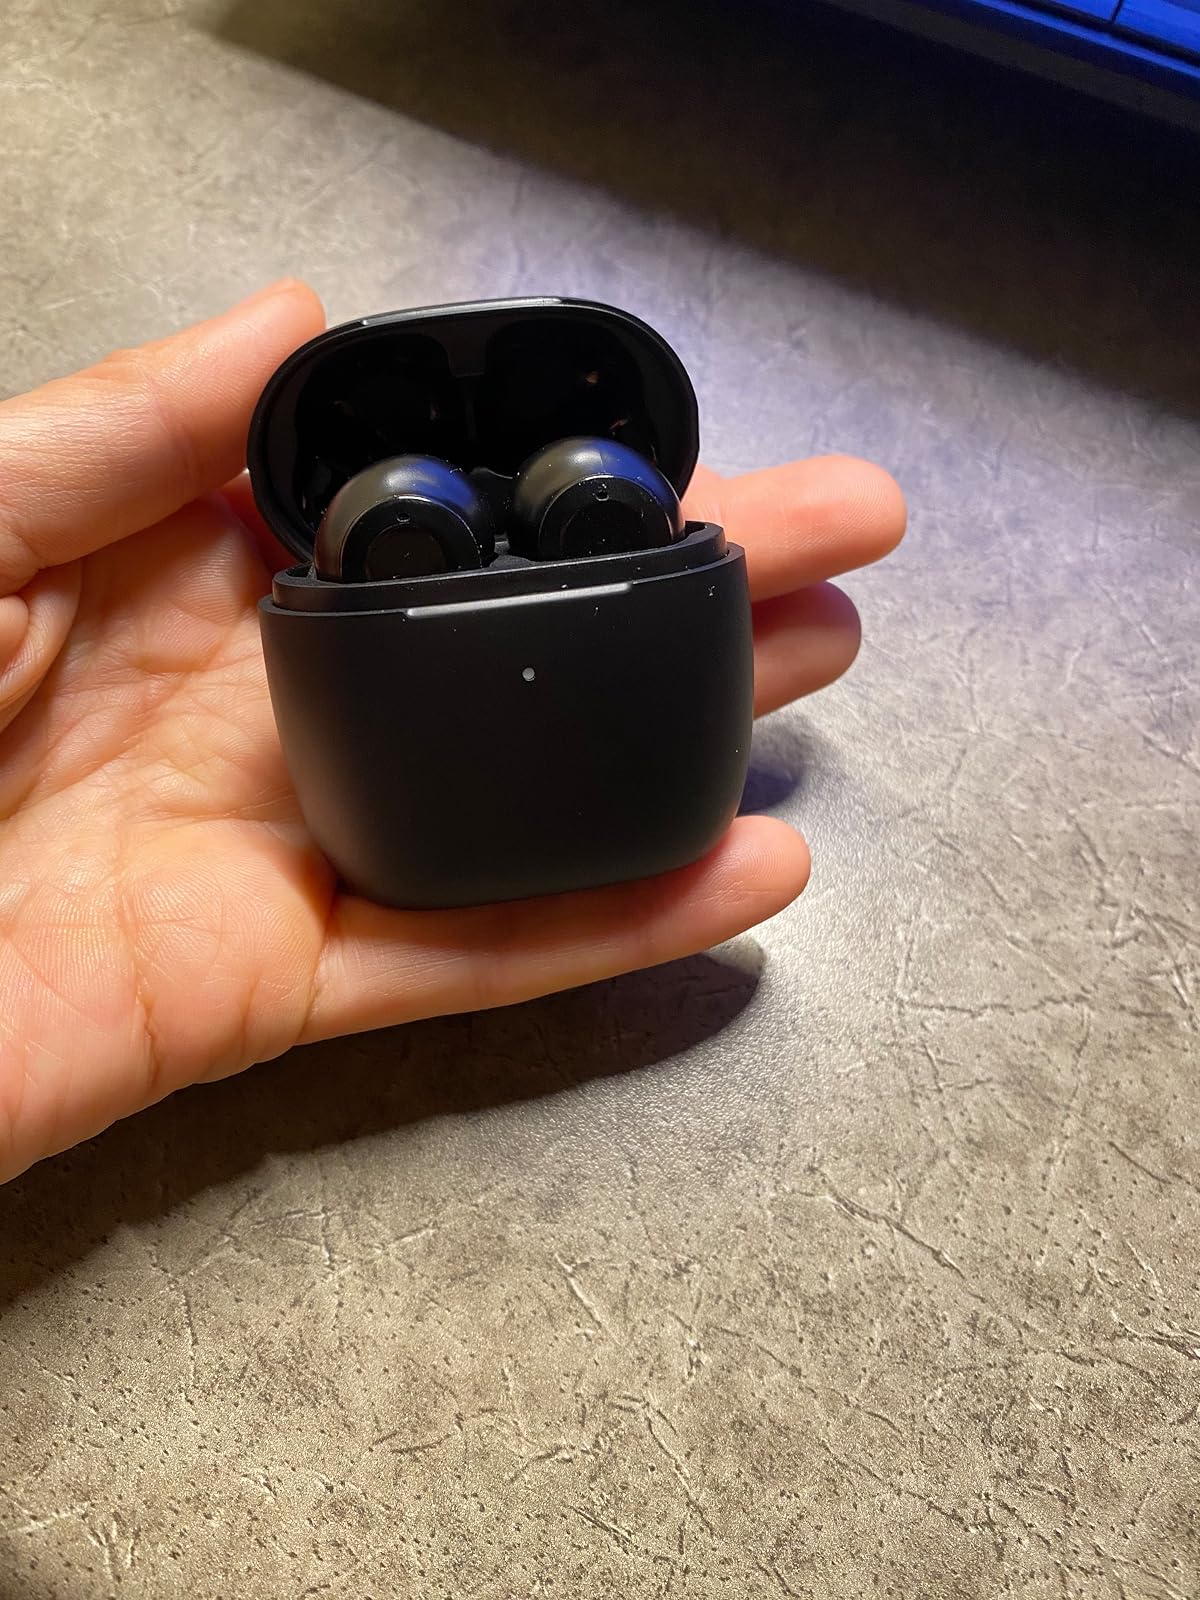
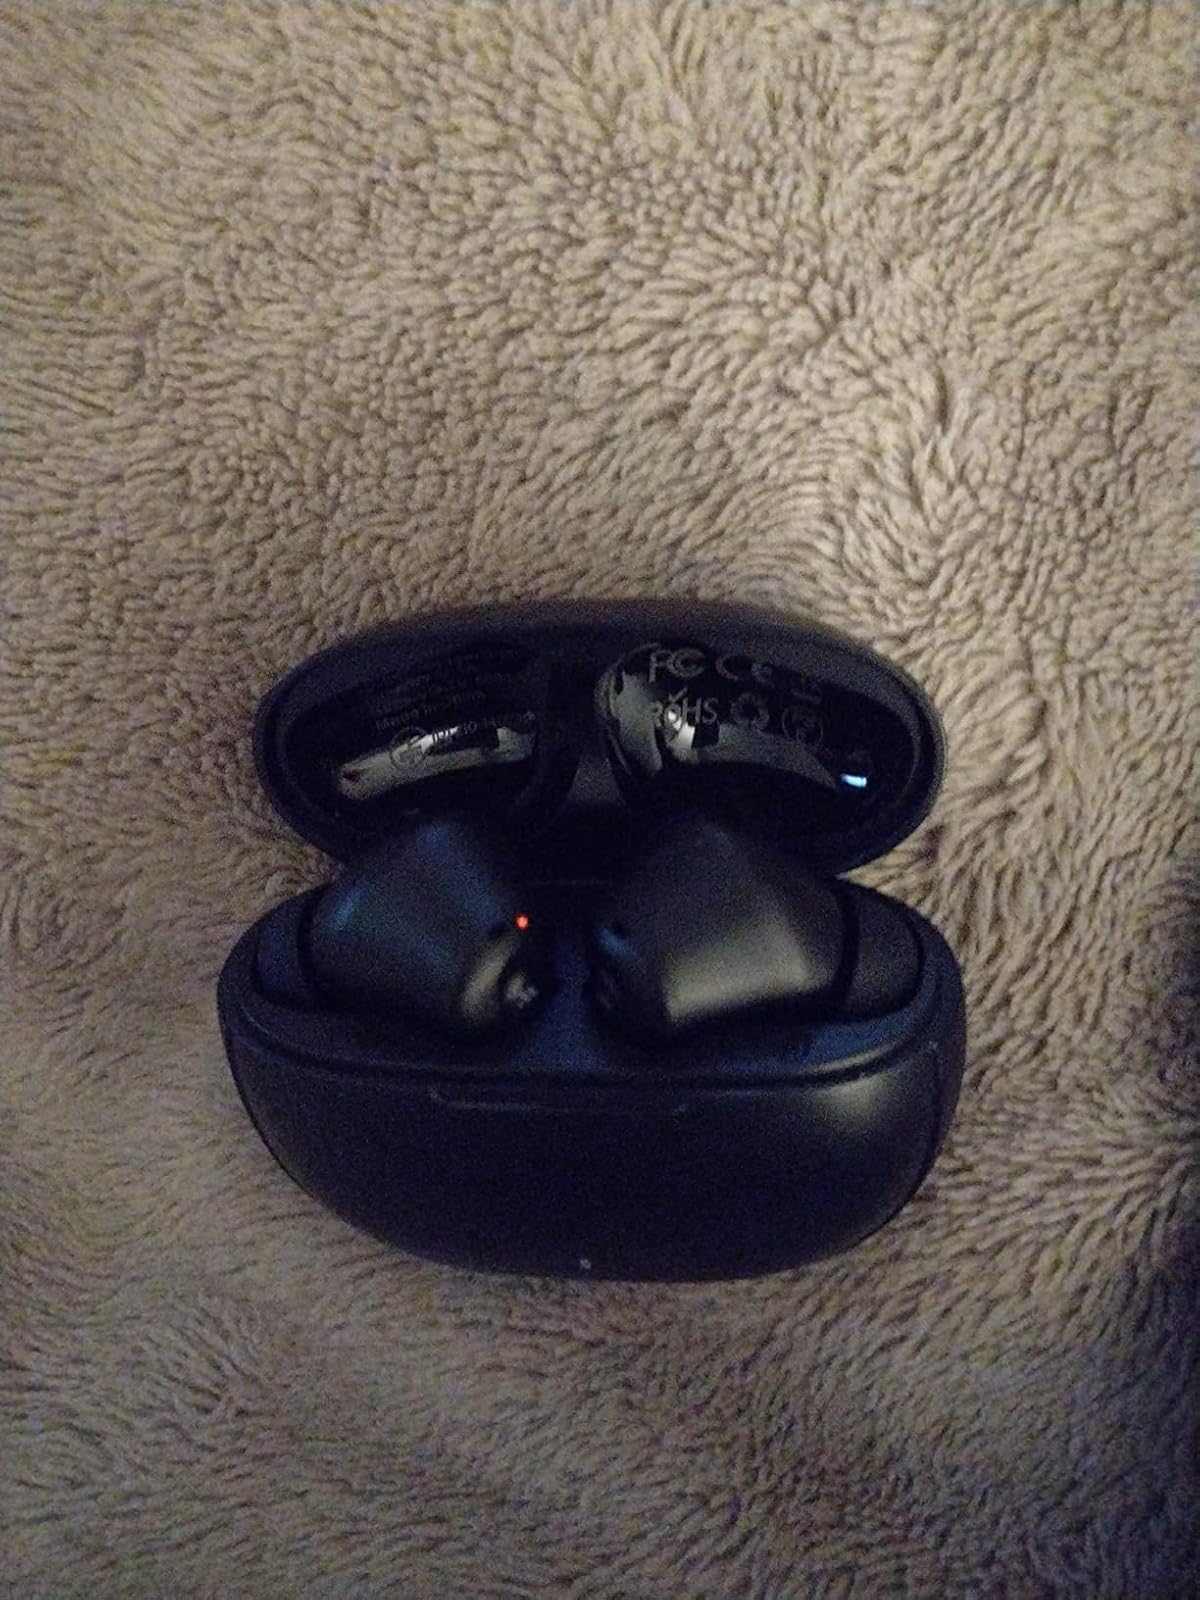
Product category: earbuds
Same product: no